Cisalpine Gaul

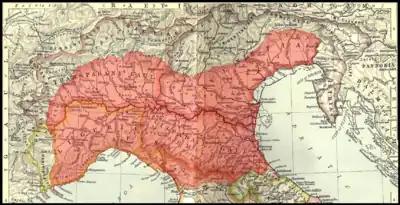
Cisalpine Gaul around 100 BC

Cisalpine Gaul (also called "Gallia Citerior" or "Gallia Togata") was the name given, especially during the 4th and 3rd centuries BC, to a region of land inhabited by Celts (Gauls), corresponding to what is now most of northern Italy.